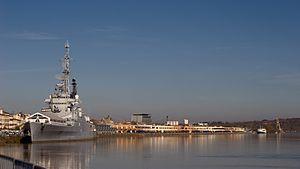
La Garonne et l'ancien croiseur Colbert à Bordeaux
Bordeaux est une commune du Sud-Ouest de la France.
Le quartier des Chartrons est un quartier de la ville de Bordeaux.
Le Colbert, portant le nom du ministre de la Marine de Louis XIV Jean-Baptiste Colbert, était un croiseur de la Marine nationale française entre 1956 et 1991. Converti de 1993 à 2007 en navire musée à flot à Bordeaux, en attente de déconstruction il est amarré près de Brest, sur coffre au Cimetière des navires de Landévennec de 2007 à 2016, il fut démantelé à Bassens, près de Bordeaux entre 2016 et 2018.
Jean Brasseur, pendant la guerre Kermadec, devenu Jean Brasseur-Kermadec, né en 1914, mort en 1992, est un officier belge de la marine marchande qui devient officier des Forces navales françaises libres, compagnon de la Libération, puis vice-amiral d’escadre de la Marine nationale française, commandant en chef en Méditerranée et préfet maritime de Toulon.
La région est en partie recouverte par la plus grande forêt française, la forêt des Landes.
Cet article présente les musées situés en Gironde.